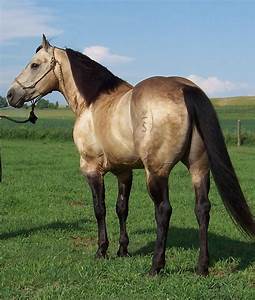
Label: cavallo